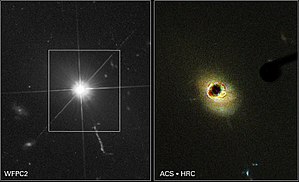
Aktiv galakse
Billede fra STScI/NASA: "Hubble Probes the Heart of a Nearby Quasar"
I en aktiv galakse antages der at være et sort hul med en masse som milliarder af stjerners. Herudover har aktive galakser stjerner ligesom galakser.